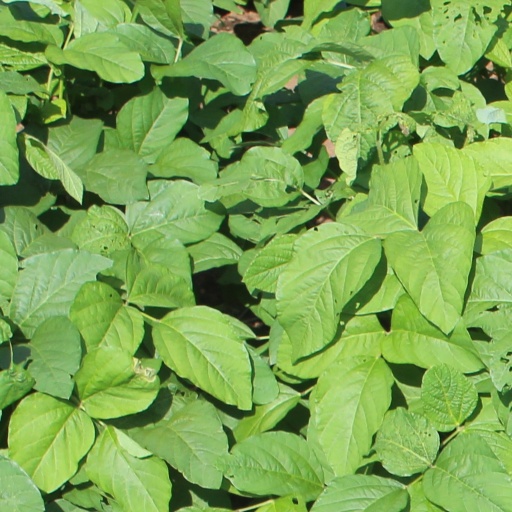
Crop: soybean